Tété

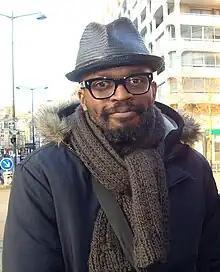
Tété in 2010

Tété is a French musician, born in Dakar, Senegal on 25 July 1975. His mother is from Martinique and his father is from Senegal.